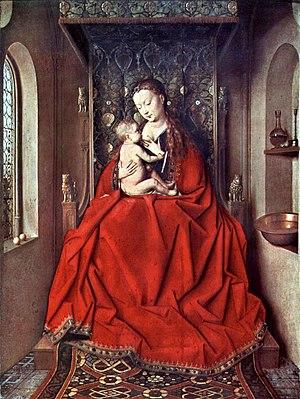
Portrait de Margarete van Eyck est une huile sur bois peinte en 1439 par le peintre primitif flamand Jan van Eyck. Il s'agit de l'une des deux dernières œuvres connues du peintre, et l'une des premières œuvres d'art européenne à représenter la femme de l'artiste. Il est exposé jusqu'au début du XVIIIᵉ siècle dans la chapelle de la Guilde des peintres de Bruges. Le tableau serait le pendant soit de l'autoportrait dont on garde la trace jusqu'en 1769, soit de l'autoportrait présumé exposé à la National Gallery de Londres.